Duluth Pack (company)

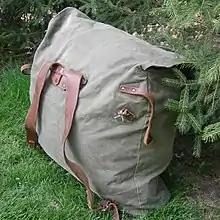
Number 4 Duluth pack

A Duluth Pack is a traditional portage pack used in canoe travel, particularly in the Boundary Waters region of northern Minnesota and the Quetico Provincial Park of Ontario. A specialized type of backpack, Duluth Packs are made of heavy canvas and leather, and are nearly square in order to fit easily in the bottom of a canoe. The typical Duluth Pack consists of a single large envelope that is closed by leather straps and roller buckles rather than a zipper. Larger sizes, such as #4, have a "set-out" and so are box-shaped rather than envelope-shaped. The pack is carried by two shoulder straps, and sometimes a tumpline worn over the top of the head. They are made in several sizes, traditionally referred to by numbers.